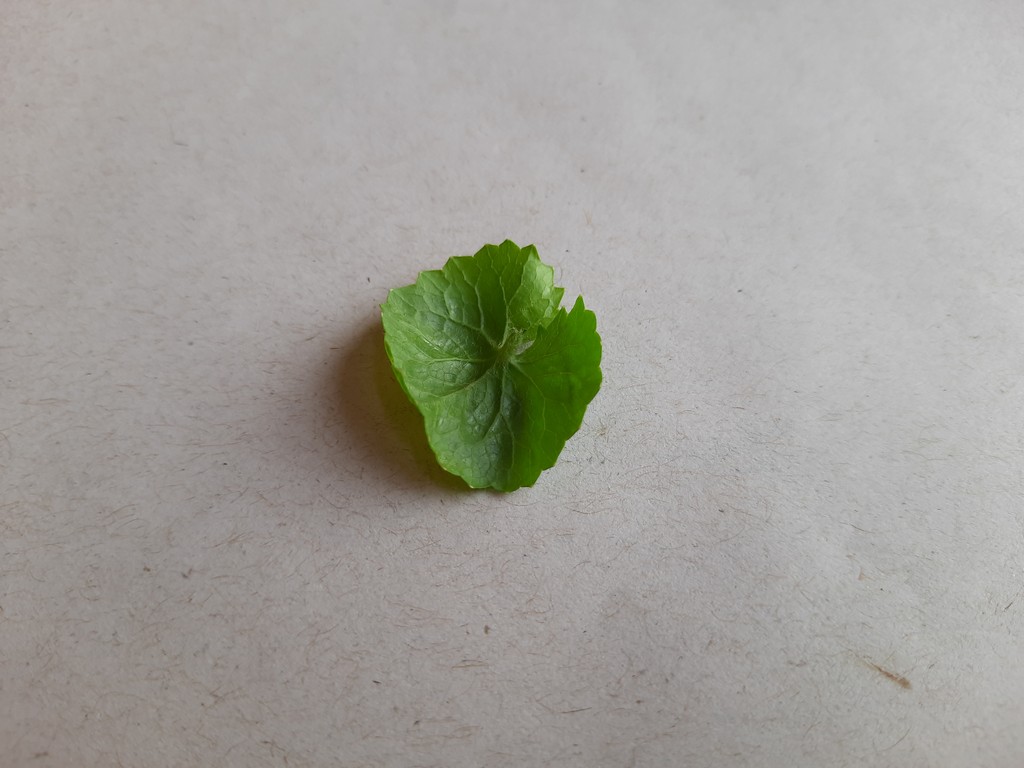
Label: Healthy